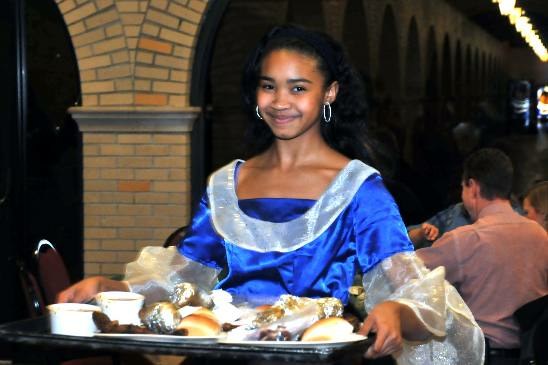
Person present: Yes